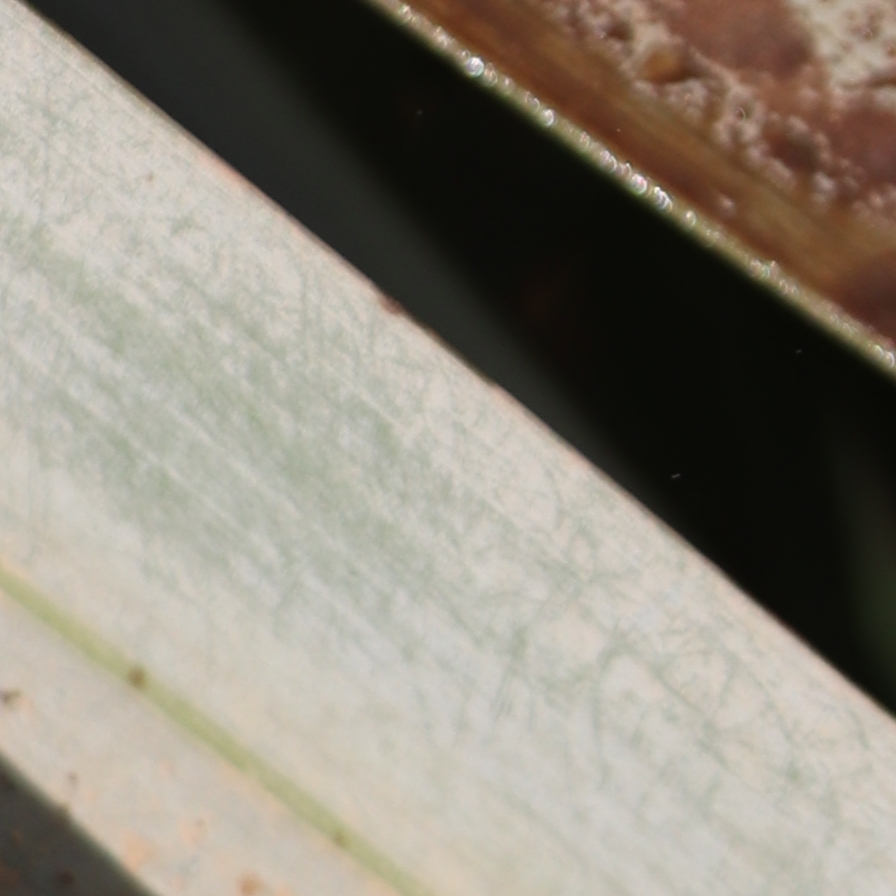
Label: Honey